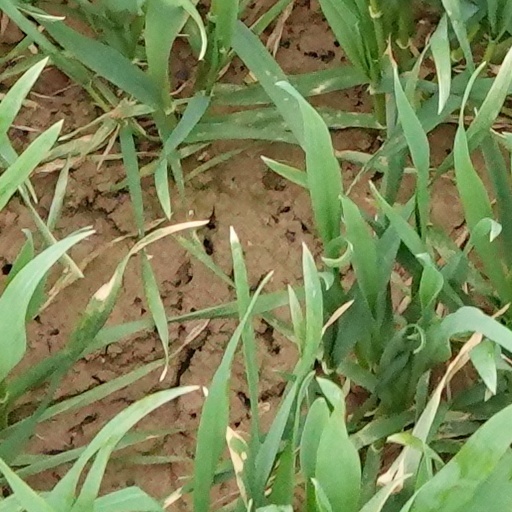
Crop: wheat